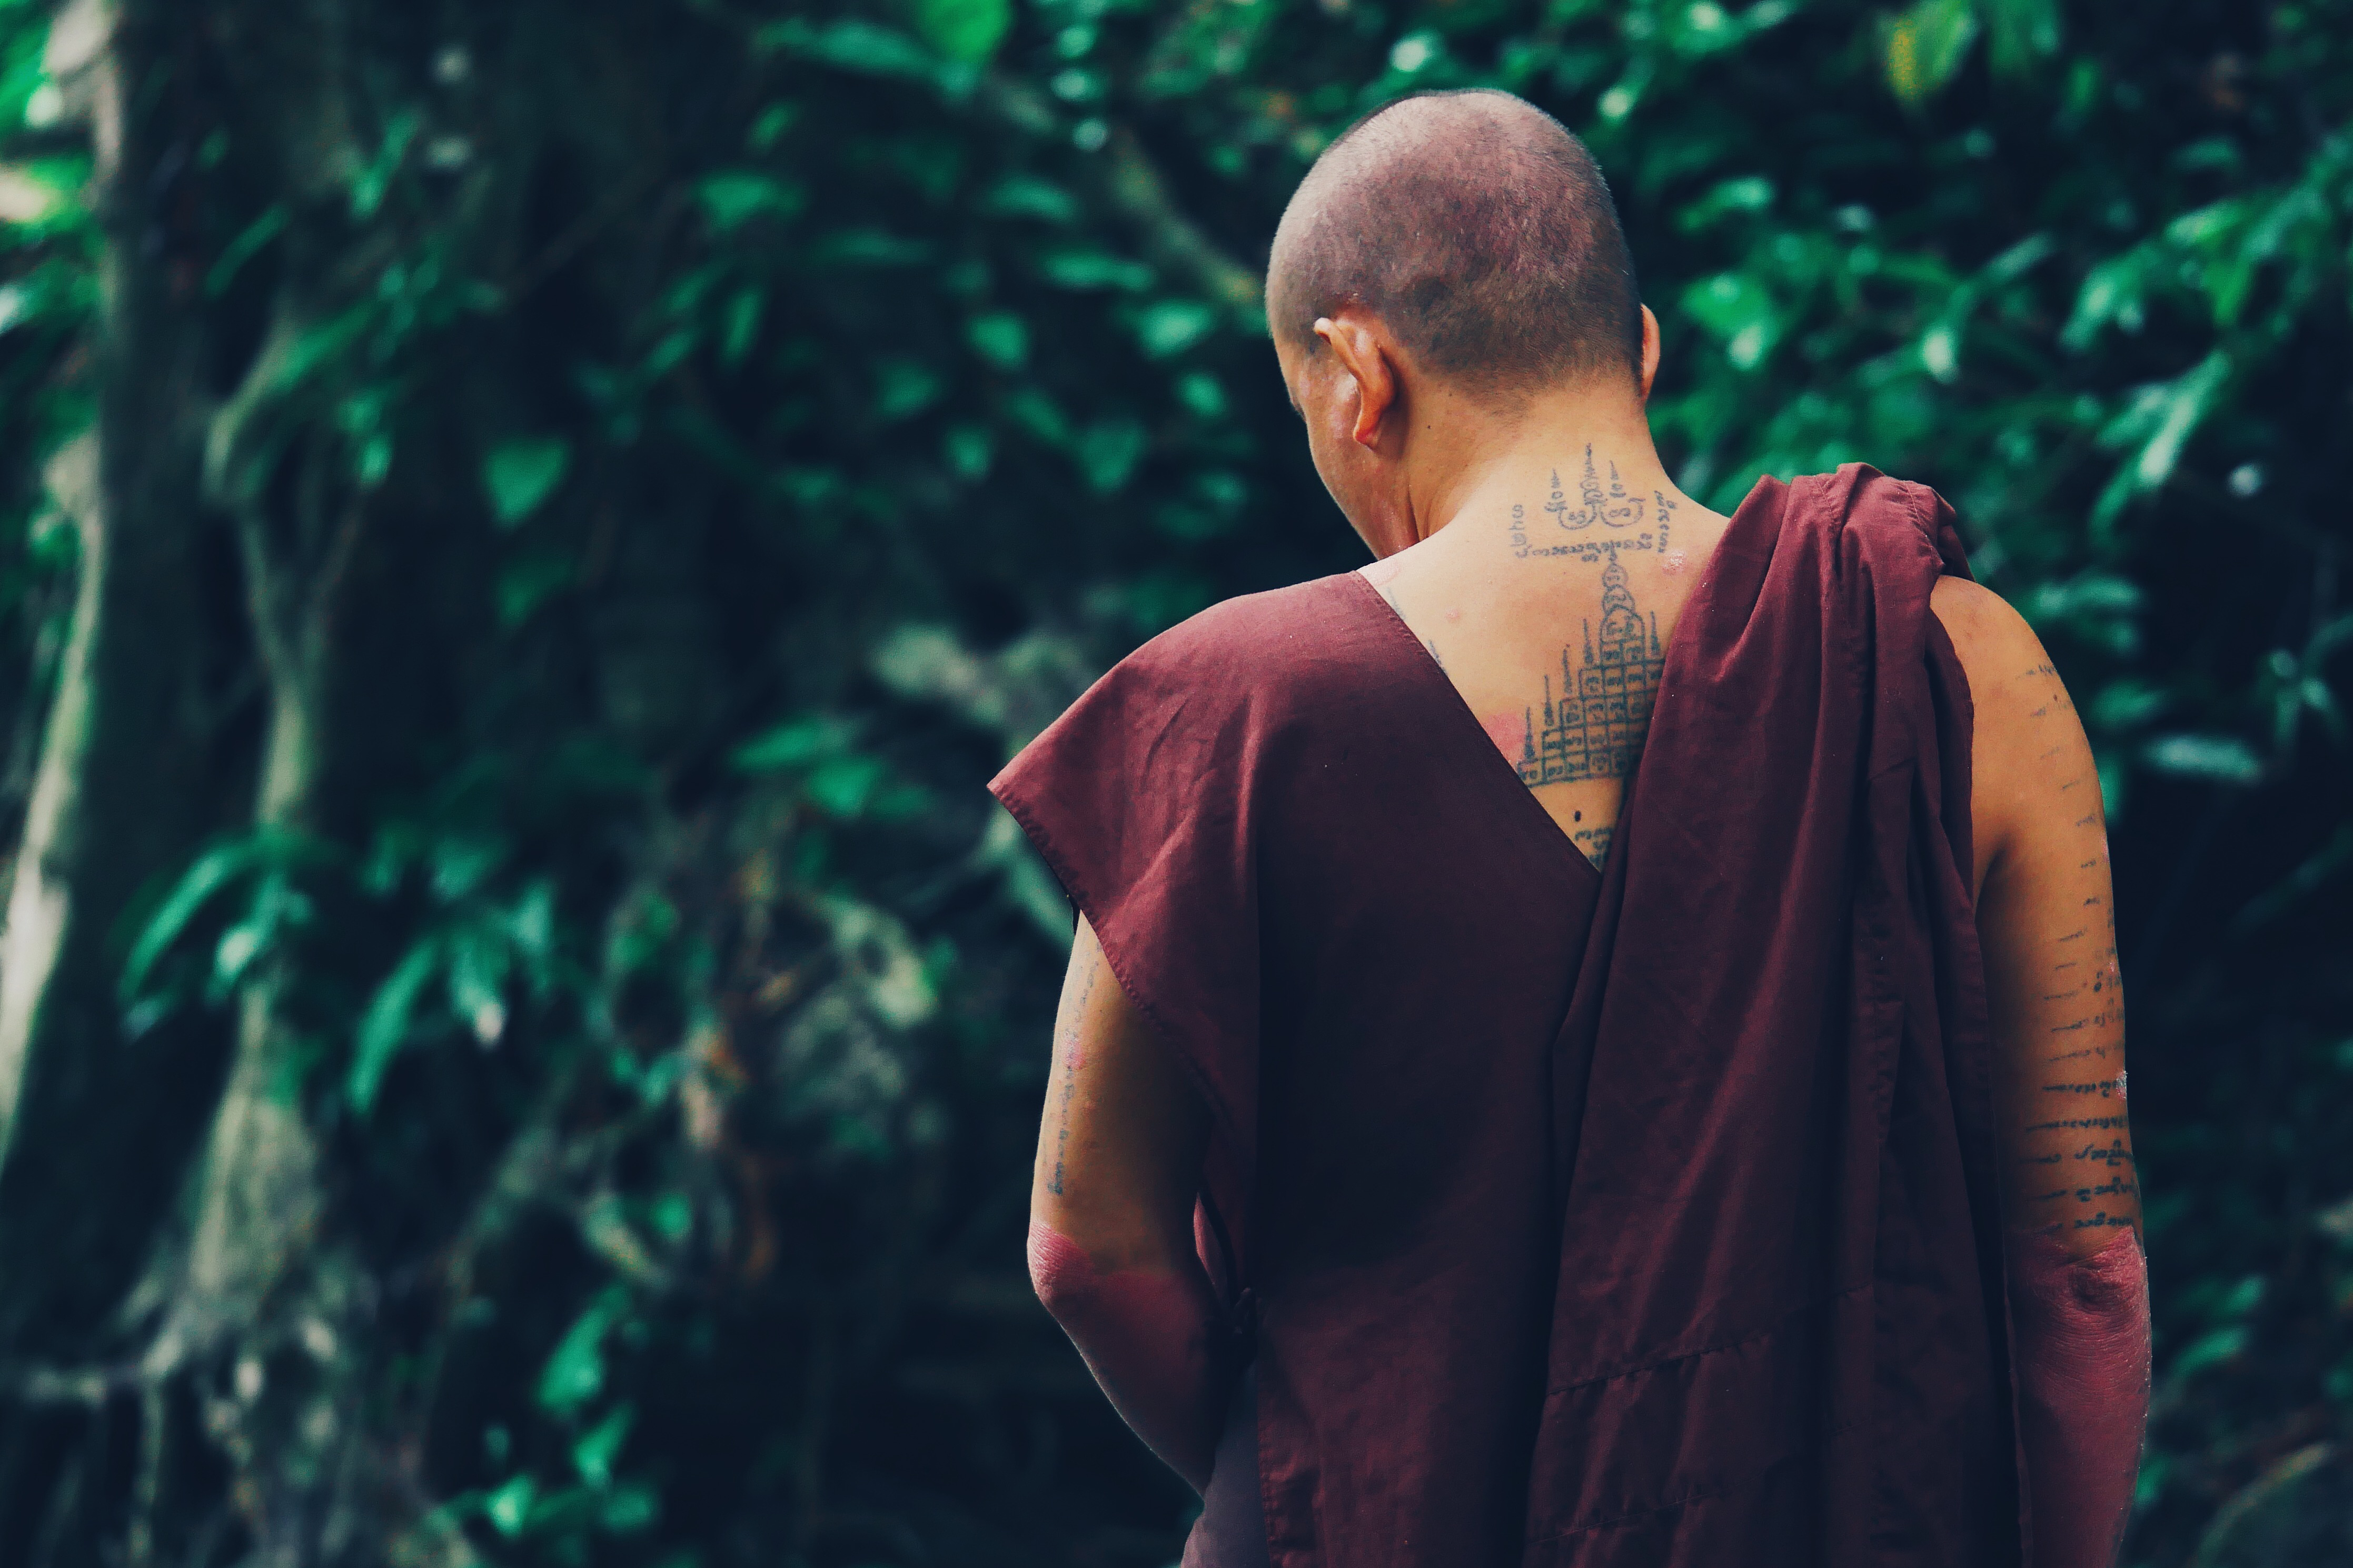
photography, portrait, color, darkness, temple, photograph, beauty